Port Carling

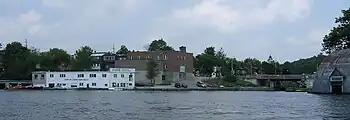
Steamboat Bay, south side of Port Carling

Port Carling is an unincorporated community in the Township of Muskoka Lakes in the Canadian province of Ontario. It has been the municipal seat of the township since 1971. It has several hundred year-round residents and is a service centre for thousands of other seasonal residents in the area.